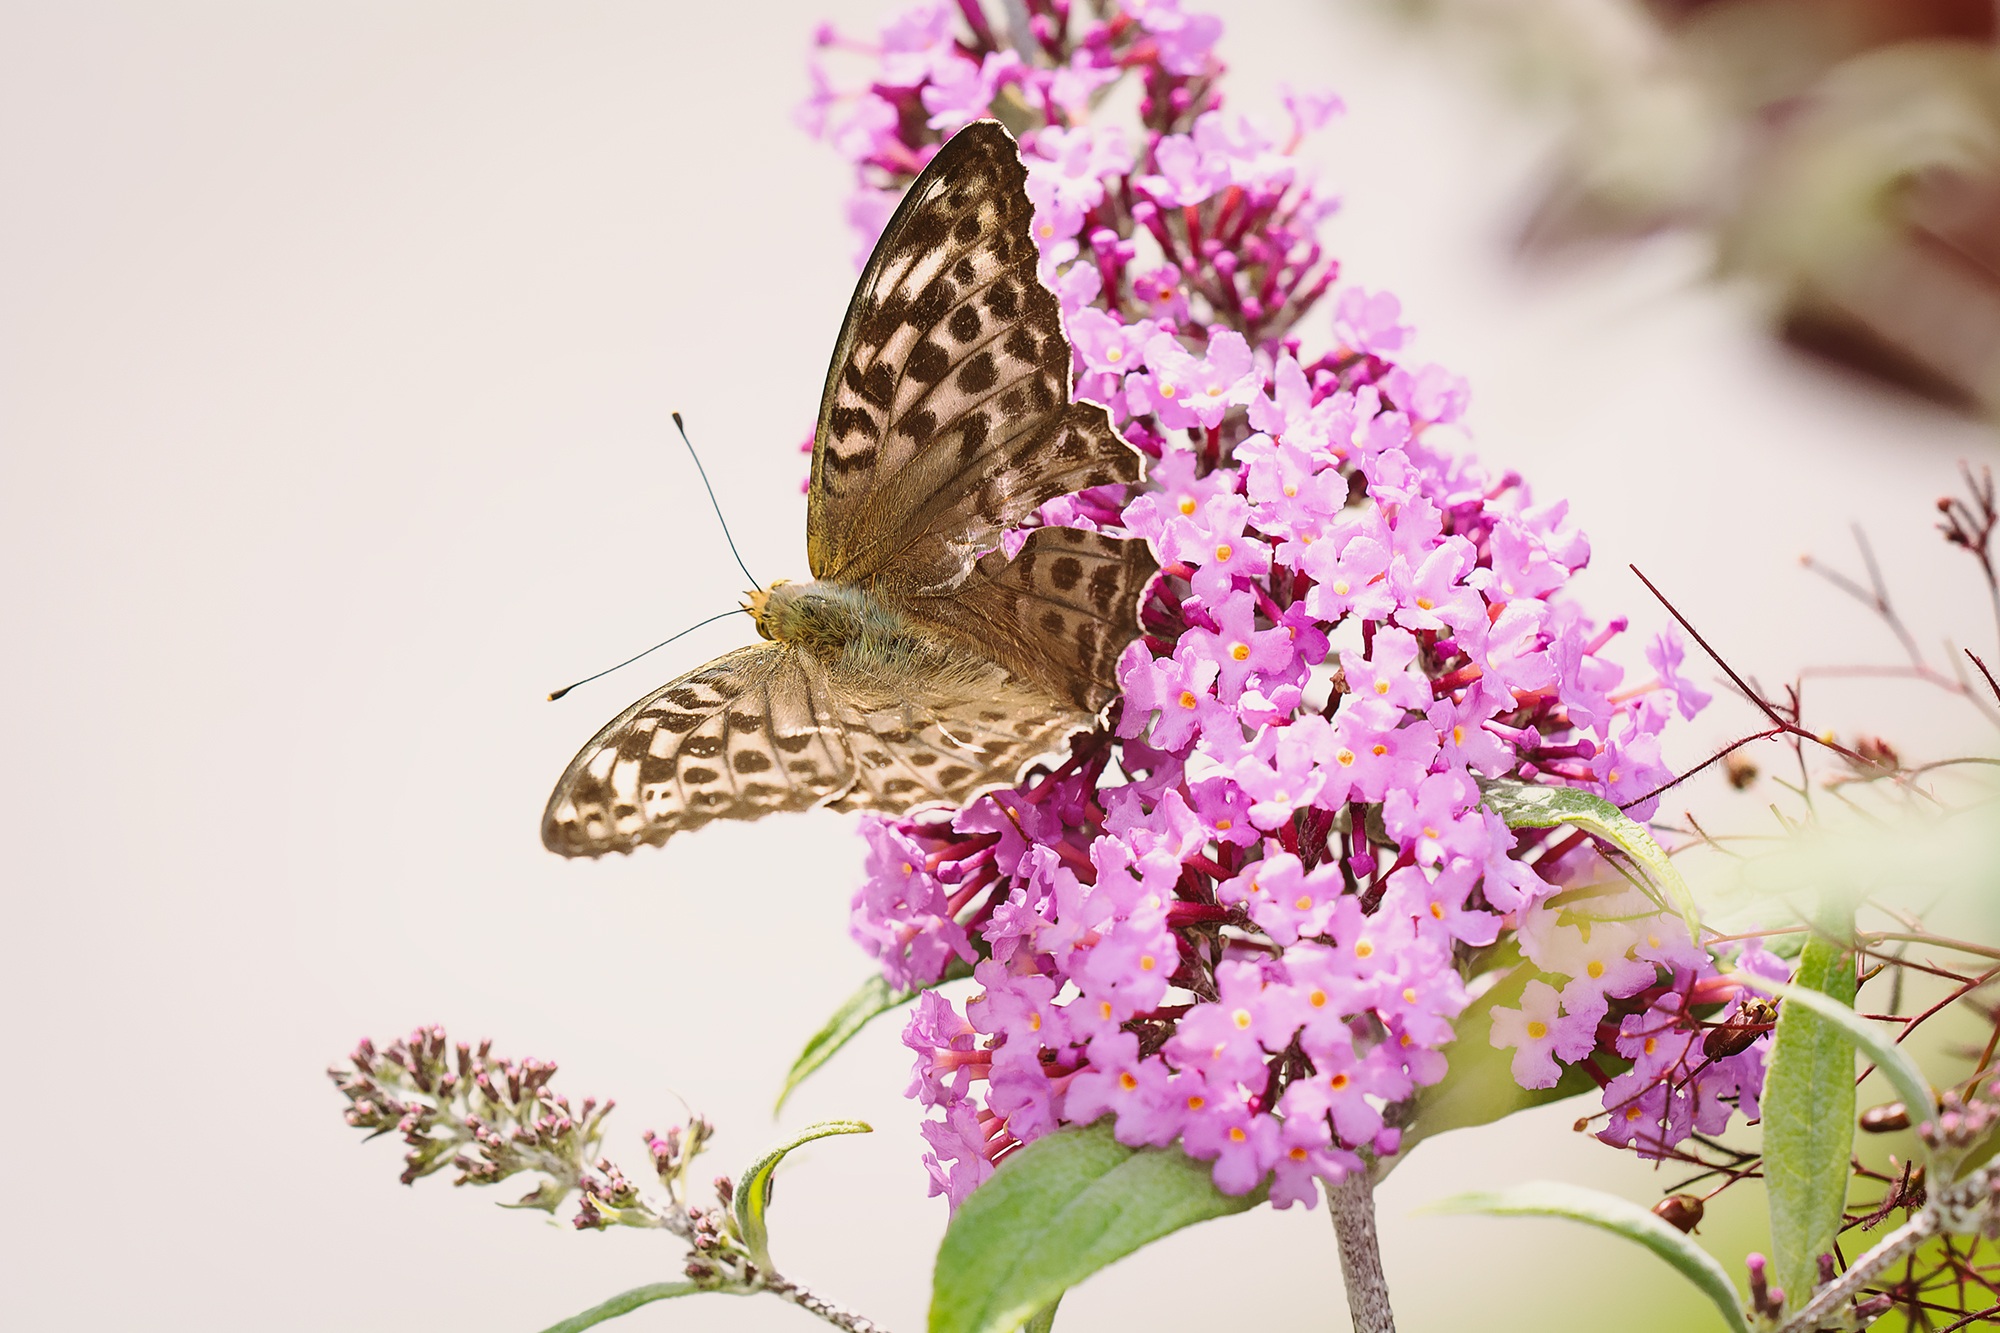
nature, branch, blossom, wing, flower, animal, summer, spring, insect, botany, butterfly, pink, close, flora, fauna, invertebrate, flowers, wild life, lilac, nectar, flight insect, macro photography, pink flowers, fritillary, summer lilac, edelfalter, pollinator, landed, pink summer lilac, moths and butterflies